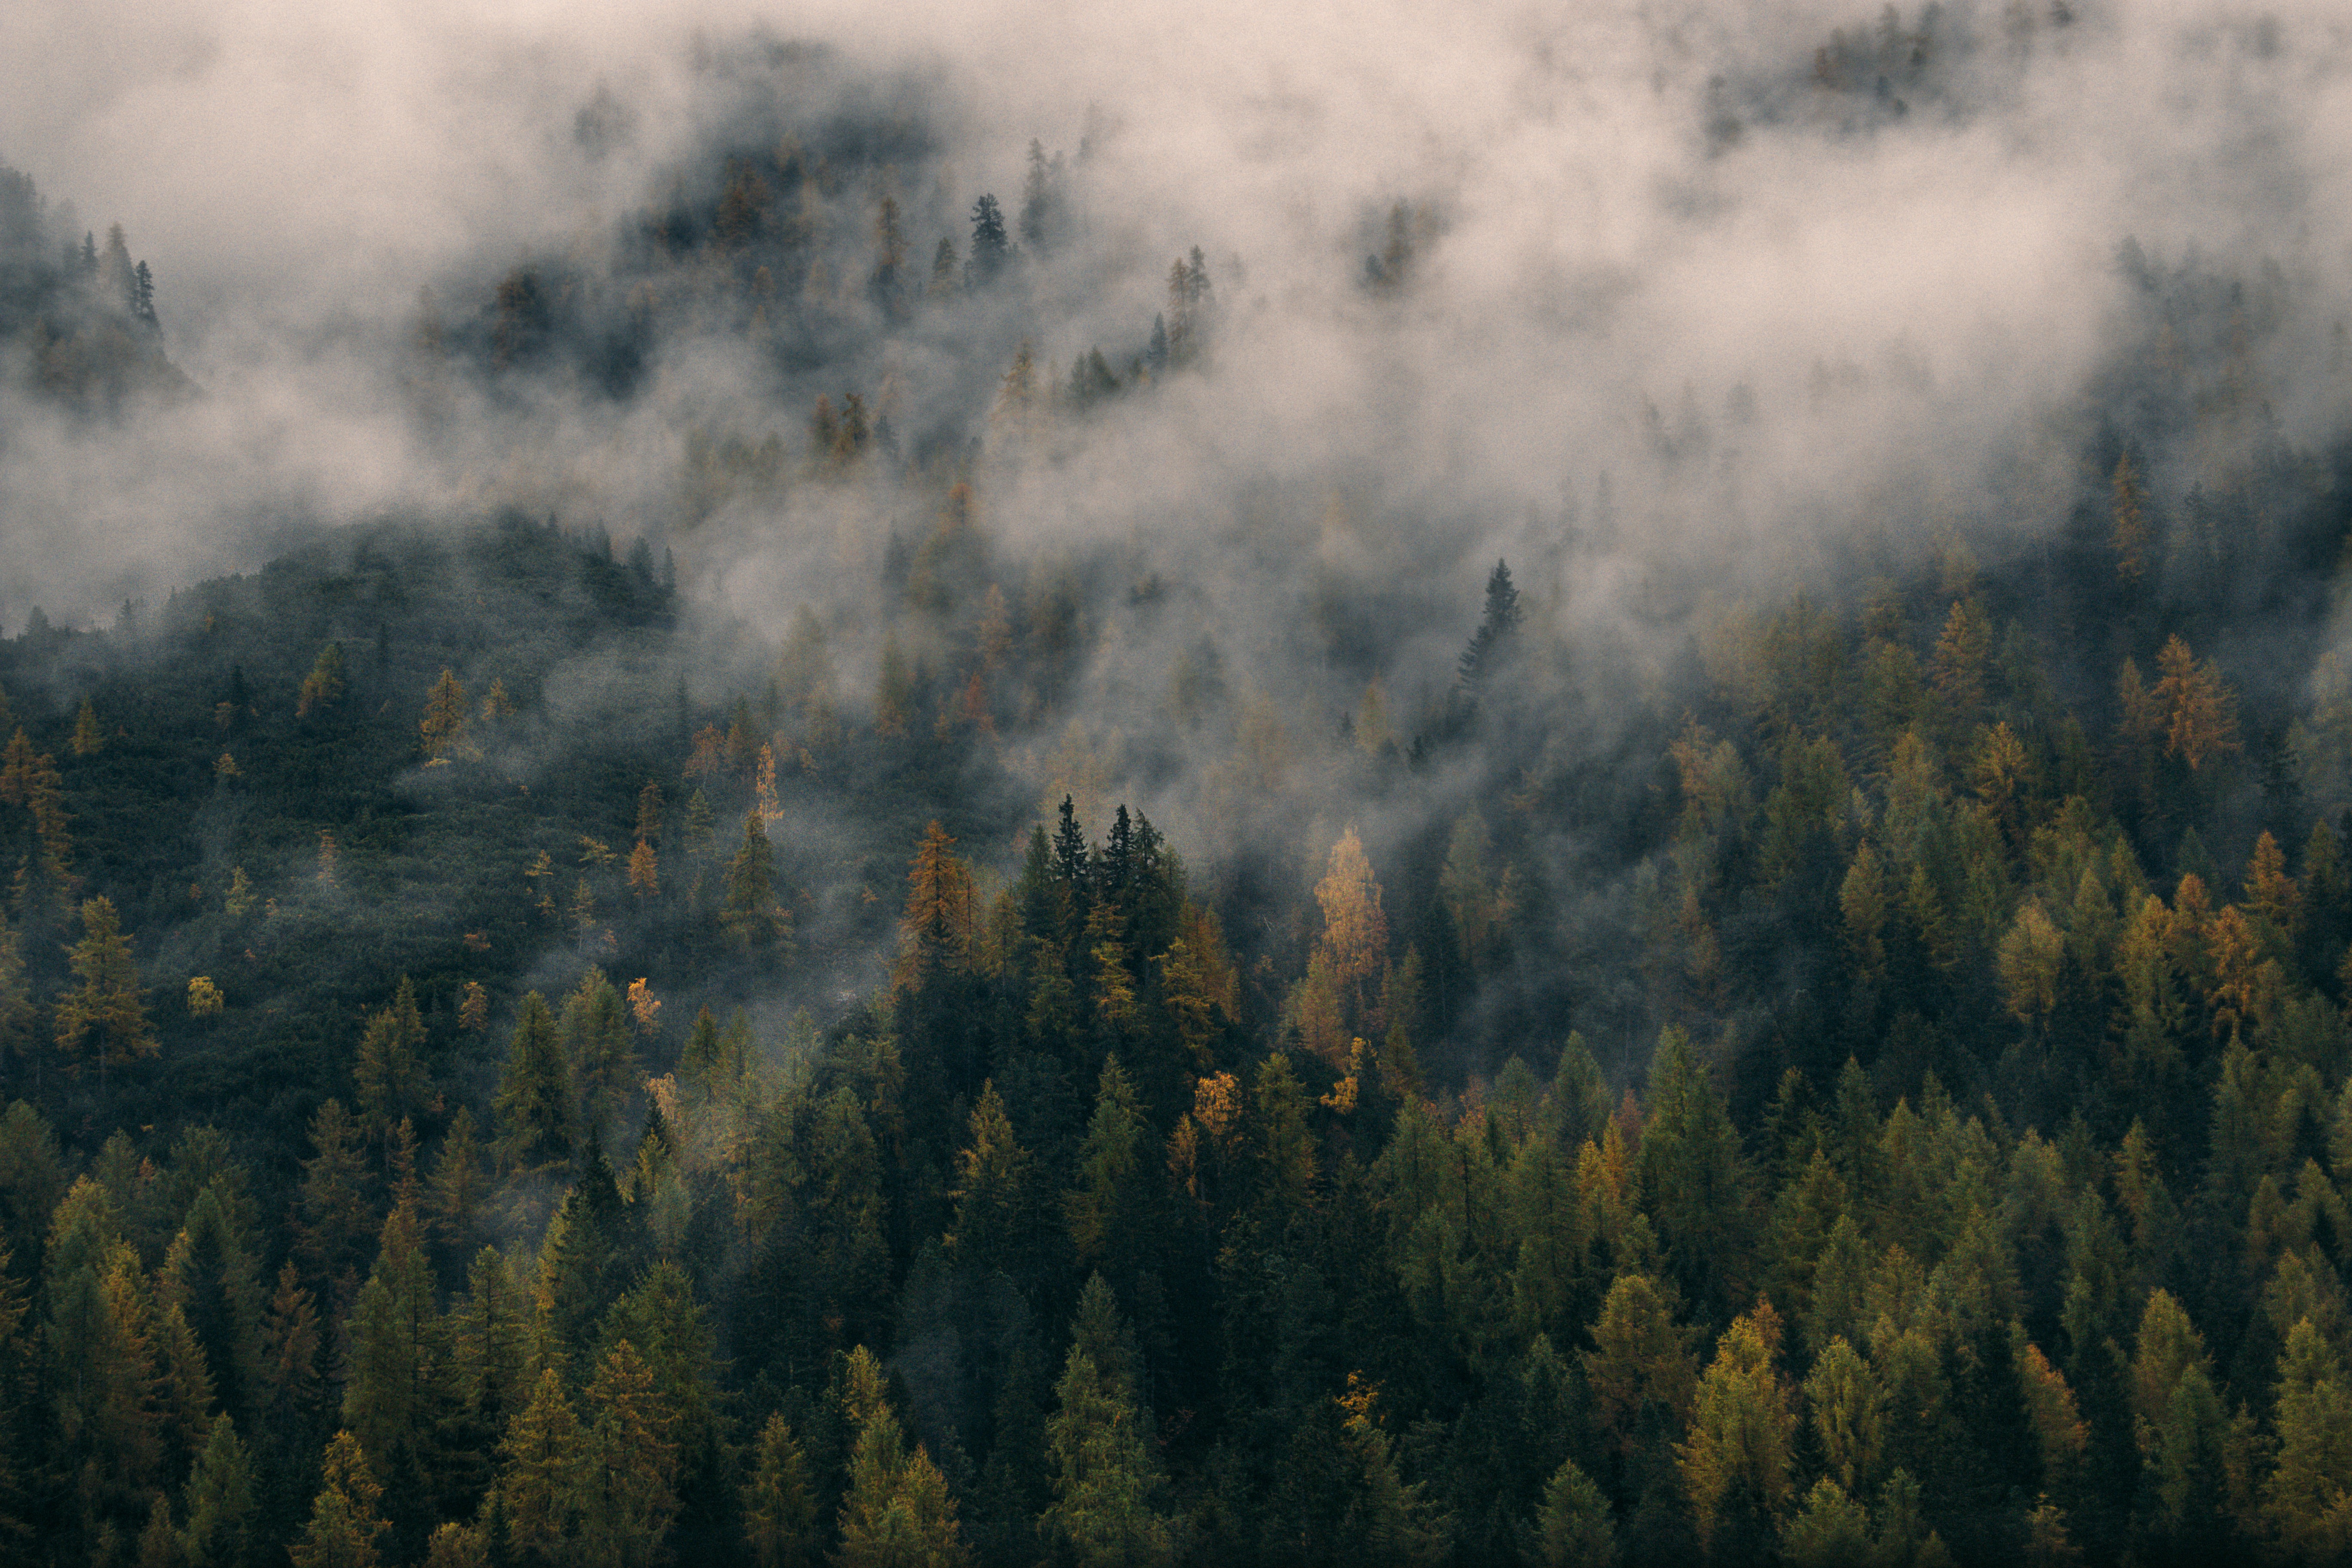
tree, nature, forest, mountain, cloud, sky, fog, mist, sunlight, morning, leaf, dawn, autumn, season, woodland, habitat, natural environment, geographical feature, atmospheric phenomenon, woody plant